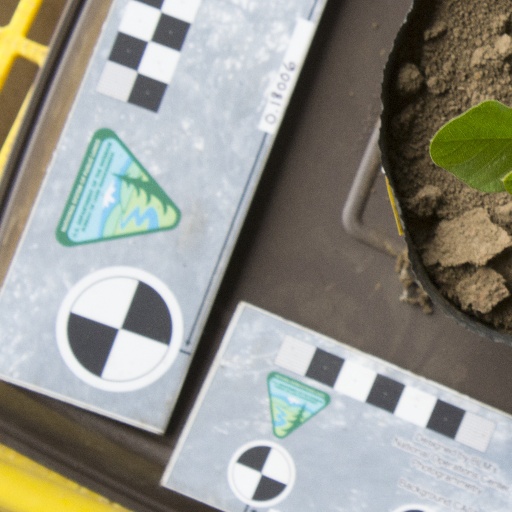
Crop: soybean